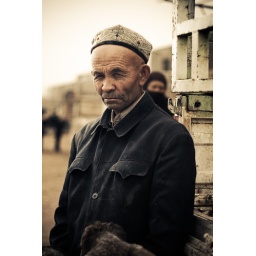
A man selling sheep at the animal bazaar in Kashgar.{4/26/2009}&lt;i&gt;50mm f/1.8&lt;/i&gt;&lt;b&gt;Strobist&lt;/b&gt;&lt;i&gt;430ex with CTB gel into beautydish, camera left&lt;/i&gt;